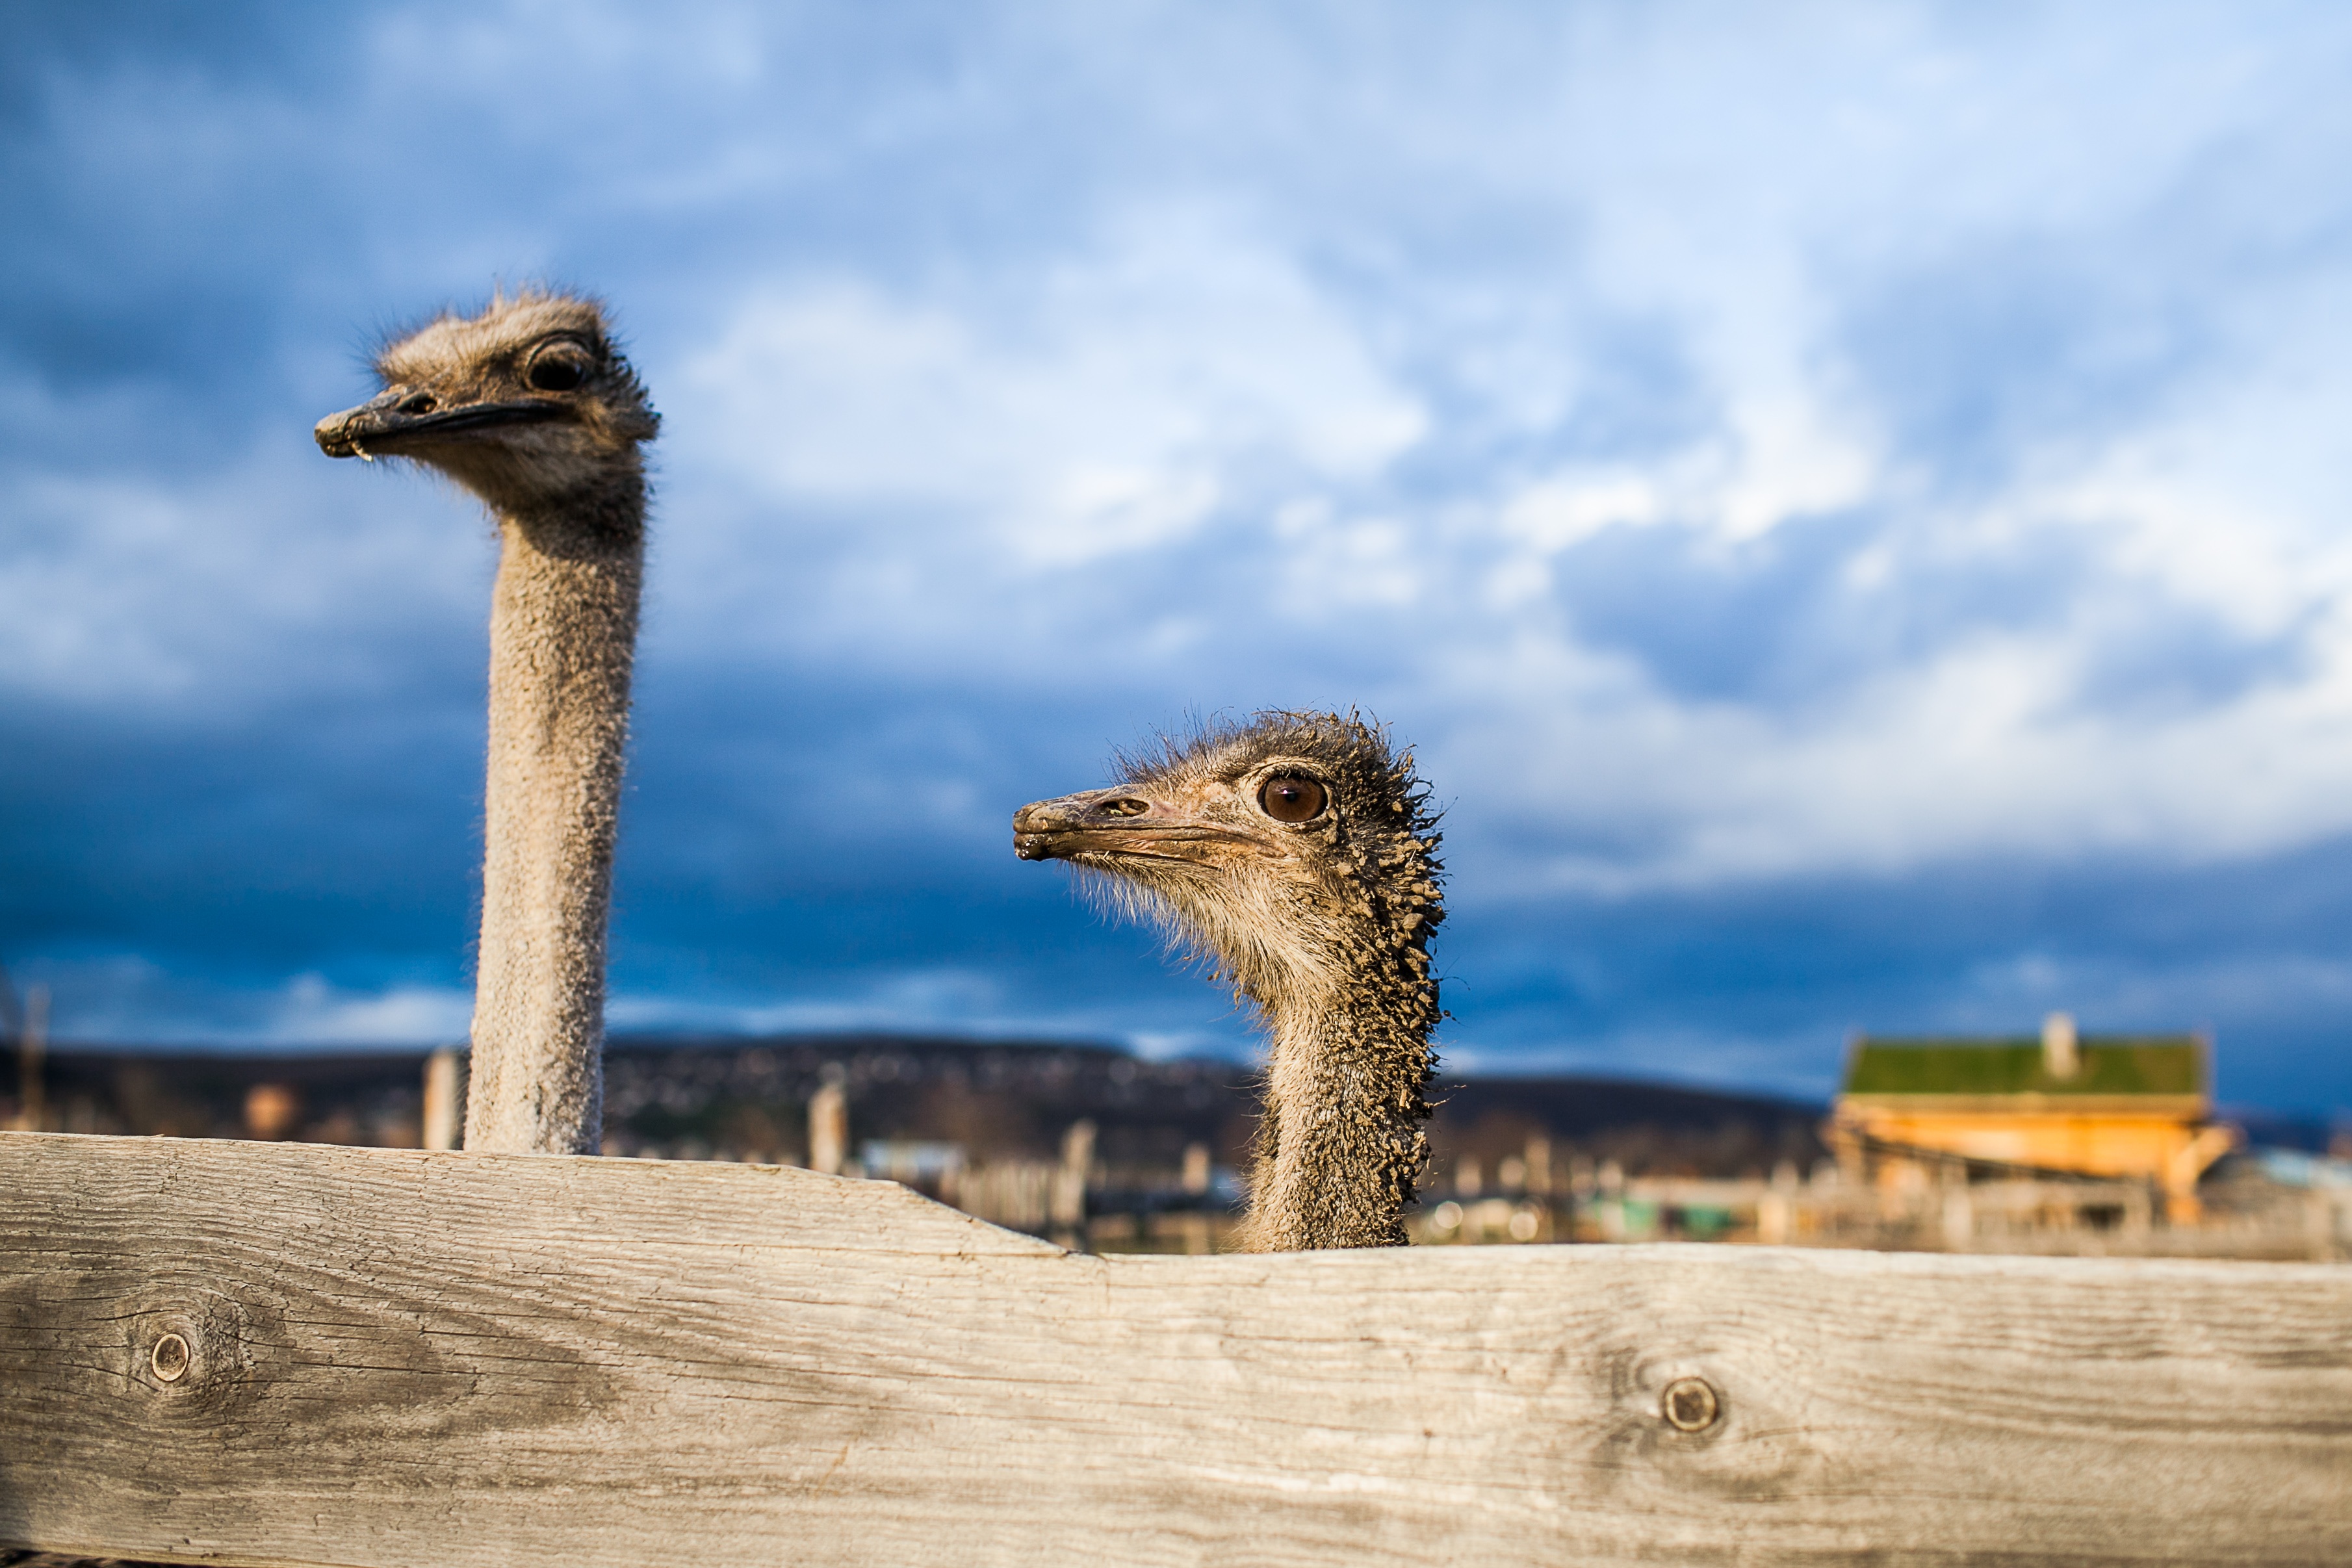
sea, nature, bird, wildlife, ostrich, fauna, vertebrate, sorrow, ratite, surprise, flightless bird